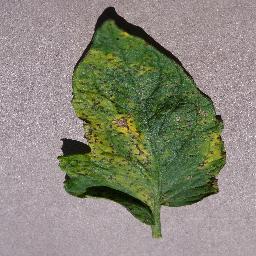
Label: Tomato___Septoria_leaf_spot